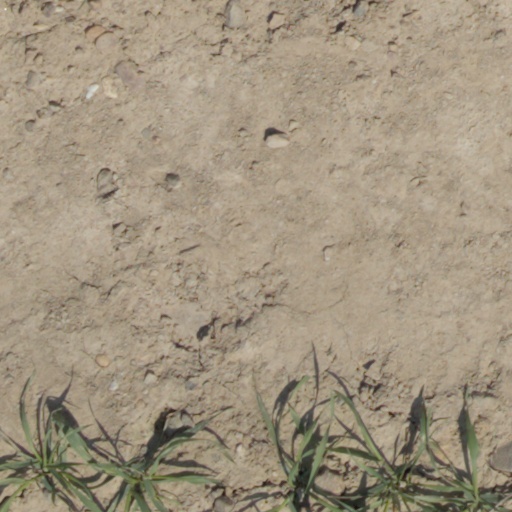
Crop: wheat